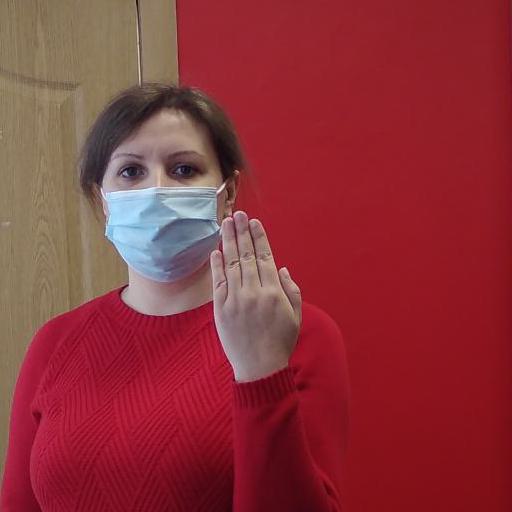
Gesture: stop_inverted